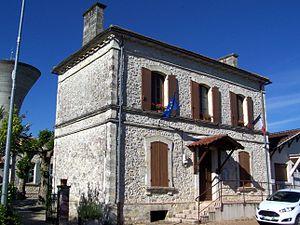
Mairie de Beauziac (Lot-et-Garonne, France)
Beauziac est une commune du Sud-Ouest de la France, située dans le département de Lot-et-Garonne, en région Nouvelle-Aquitaine.